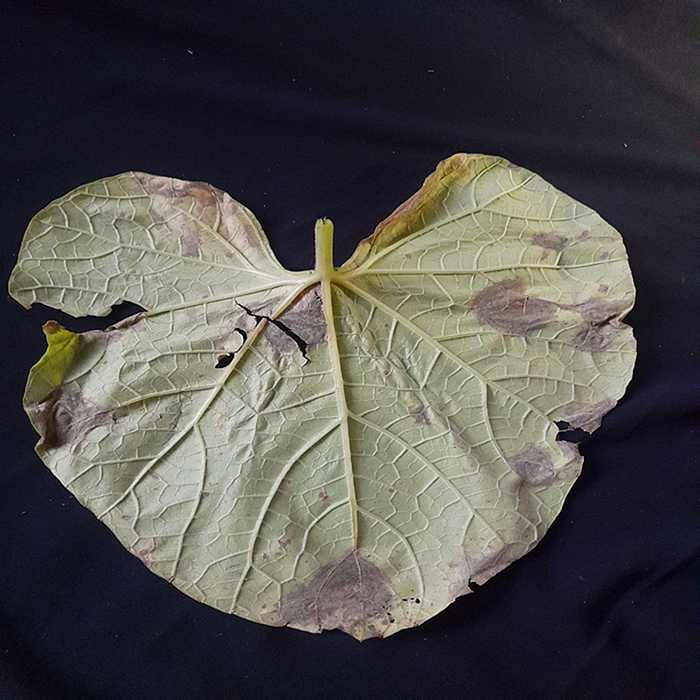
Plant: Bottle gourd
Label: Downey mildew